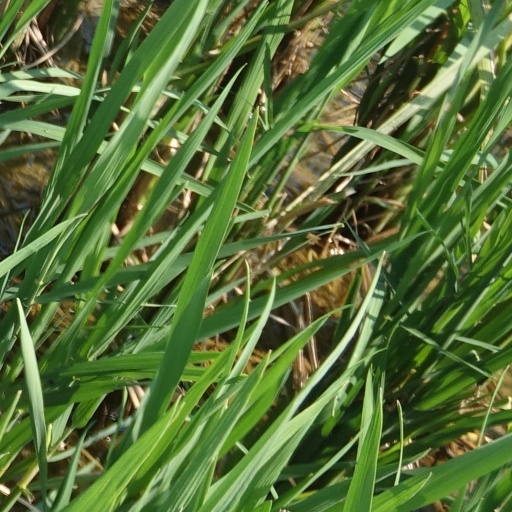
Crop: rice